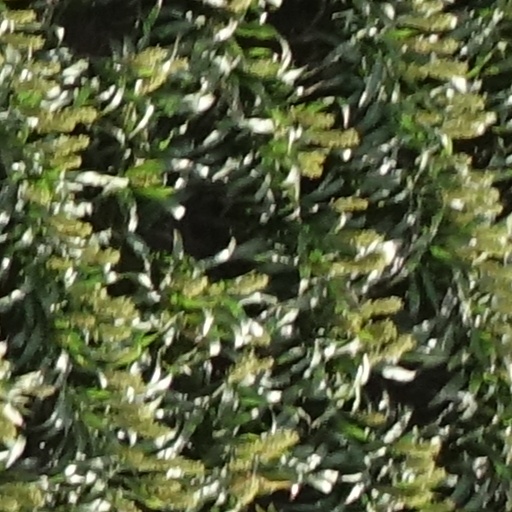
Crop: sorghum